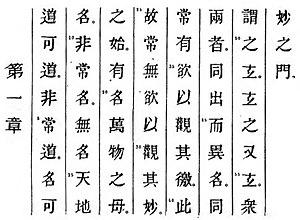
Tao Te King, traduction Stanislas Julien, 1842, chapitre 01. Planche du texte établi par le traducteur.
Stanislas Aignan Julien, né à Orléans le 21 septembre 1799 et mort à Paris le 14 février 1873, est un sinologue français.